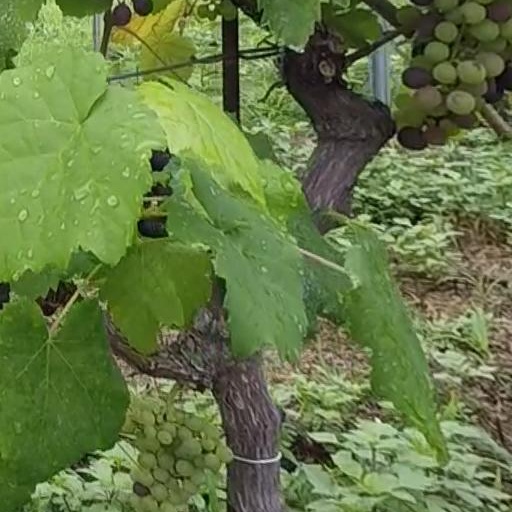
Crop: grape